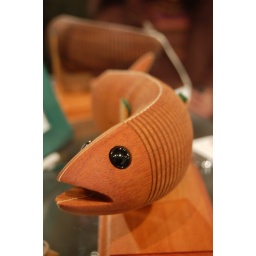
A wooden fish in one of the gift shops at Granville Island.